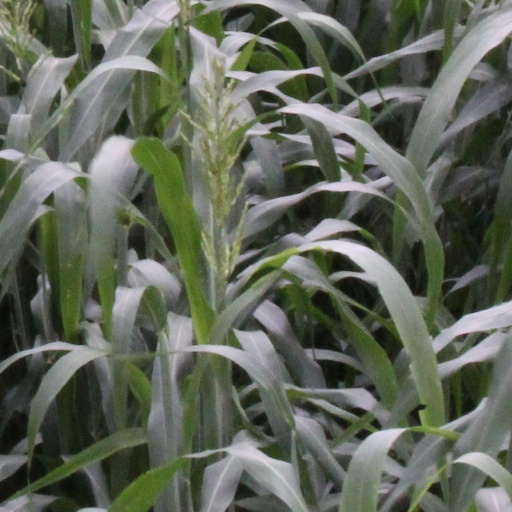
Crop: sorghum